Mercedes-Benz Citaro

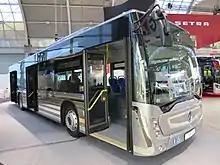
Conecto 3rd generation at TransExpo 2016

Because EvoBus itself does not offer trolleybuses, the transport companies of the Hungarian city of Szeged independently built six second-hand Citaro solo vehicles into trolleybuses between 2006 and 2010. This is expected to save on spare parts inventory - this can be done together with the same diesel buses of the dispenser series - as well as lower acquisition costs compared to standard production trolleybuses. The modified type designation is O-530 Tr12, the six wagons bear the operating numbers T-860 to T-865.